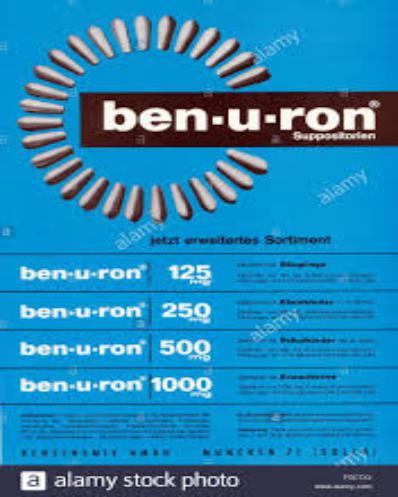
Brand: benuron
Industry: Medical